Srbulja

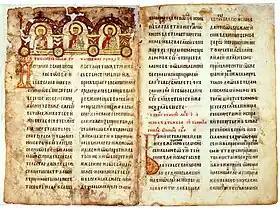
The "Miroslav's Gospel", Serbian medieval manuscript from the 12th century

A srbulјa, srbulje in plural, is a liturgical book written or printed in the Serbian recension of Old Church Slavonic, which was the written language of Serbs from the 12th century to the 1830s. The term was used for the first time by Vuk Karadžić in 1816 to differentiate liturgical books written in the Serbian recension from those written in the Russian recension, which gradually replaced srbulje at the beginning of the 19th century.